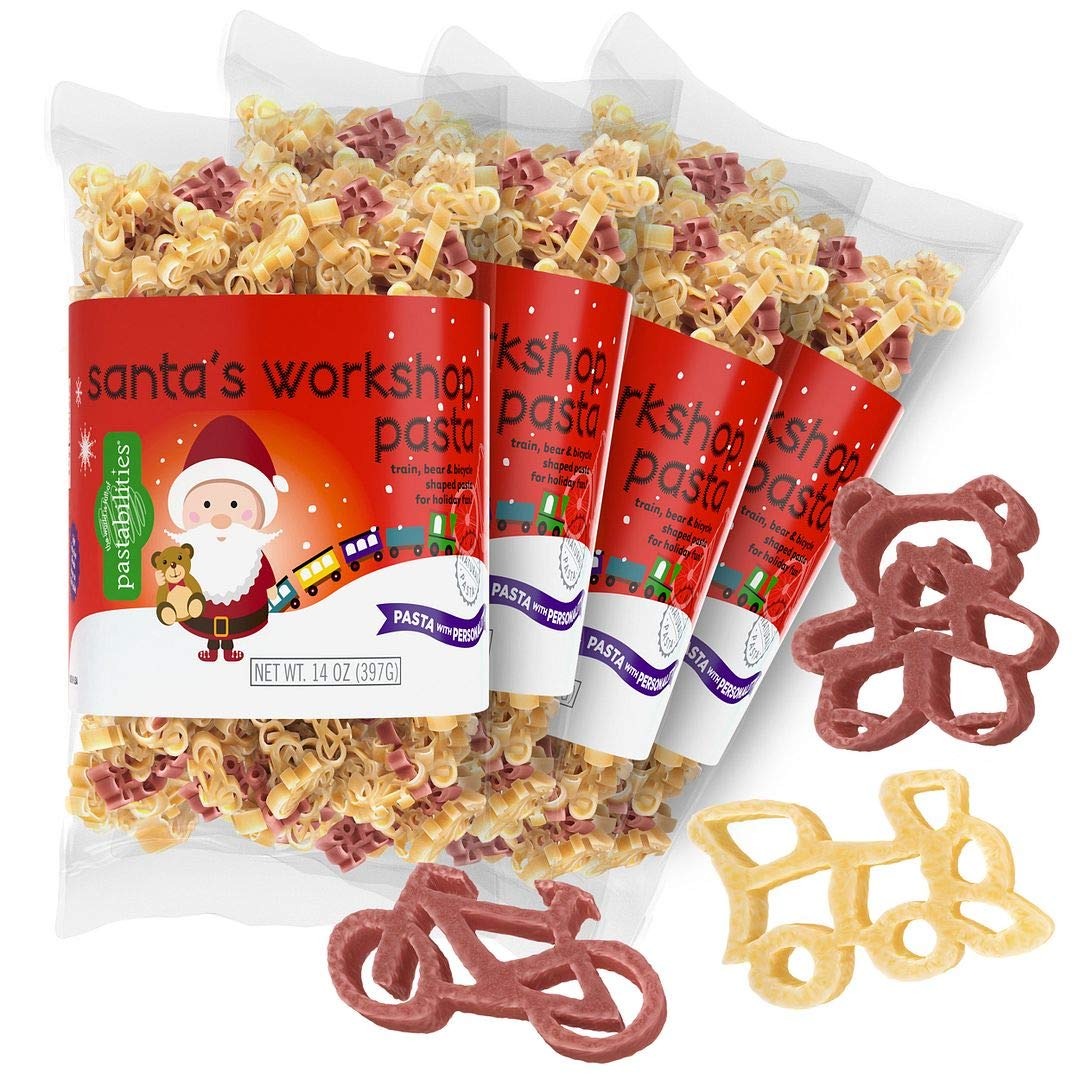
Item Name: Pastabilities Fun Shaped Pasta for Kids - Santa’s Workshop Train Teddy Bear & Bicycle - Chistmas Holiday Theme, Non-GMO Natural Wheat and Vegetable Pasta, All-Natural, Kosher Certified, Made in the USA, (4 Pack, 14 Oz)
Bullet Point 1: FUN SHAPES KIDS LOVE TO EAT santa’s workshop pasta with cute teddy bear, train and bike shapes that are easy to make and fun to serve, your kids will gobble them up
Bullet Point 2: HIGHEST QUALITY INGREDIENTS our pasta for kids is made with 100% durum wheat and vegetable powders with pieces that are the perfect bite size
Bullet Point 3: MADE THE OLD-WORLD ITALIAN WAY using bronze dies and slow drying, our pasta has a porous texture and more delicious taste
Bullet Point 4: ALL NATURAL our naturally vegan fun pasta noodles are Non-GMO and Made in the USA
Bullet Point 5: FUN PASTA SHAPES FOR EVERYONE from animal shaped pasta, sports, holidays, and more, our shapes are perfect for any occasion and craft projects too
Value: 4.0
Unit: Count

Price: 19.99